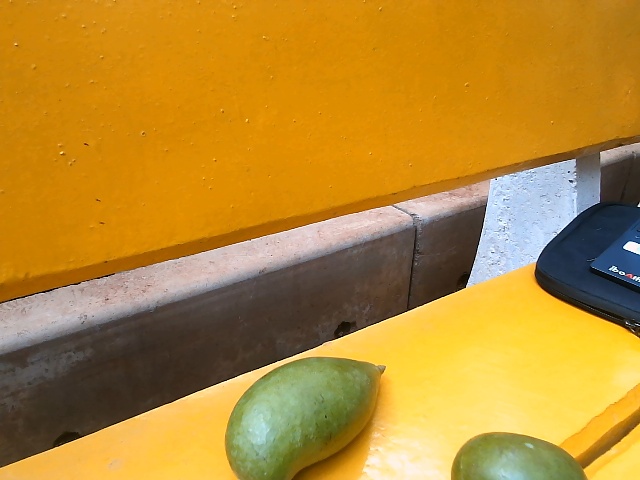
Label: Raw_Mango